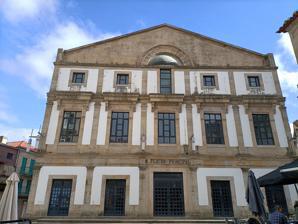
Building: Principal Theatre (Pontevedra)
Country: Spain
Year built: 1878
Theatre in Pontevedra, Spain Teatro Principal de Pontevedra Principal Theatre façade Address Paio Gómez Charino Street Pontevedra Spain Coordinates 42°25′57″N 8°38′47″W / 42.432426°N 8.646422°W / 42.432426; -8.646422 Owner City Council of Pontevedra Capacity 464 Construction Opened 1878 Rebuilt 1987 Architect Faustino Flores and José Miyer Caridad (interior reconstruction) Website entradas .ataquilla .com /ventaentradas /es /86 __teatro-principal-de-pontevedra The Principal Theatre of Pontevedra (Teatro Principal de Pontevedra) is a theatre in the old town of Pontevedra (Spain). Location The Principal Theatre is located in the same block as the Liceo Casino , being adjacent to it. Its main façade faces Paio Gómez Charino Street and its side façades overlook Don Filiberto and Duque de Tetuán streets. History The site of the present Principal Theatre was occupied by the church of St Bartholomew the Elder until the mid-19th century. This late medieval building was in poor condition by the end of the 18th century. In 1769, demolition began, but it was finally demolished in 1844. After several years as an open square (Tetuán Square), in 1864 a Liceo Casino (work of Domingo Lareu) and the Principal Theatre (work of Faustino Flores), which belonged to the Liceo Casino, were built, inaugurated on 2 August 1878. The theatre was for the exclusive use of members of the Liceo Casino and in fact the entrance to the theatre was through the main façade of the Liceo Casino. The theatre opened with the company of Miguel Cepillo, who performed El esclavo de su culpa by Juan Antonio Cavestany. Manuel Becerra bought the building at a judicial auction in 1892. In April 1900, this building hosted the first cinema projection in Pontevedra, and in December of the same year, the first phonograph audition. The theatre hosted concerts by renowned artists such as the violinist Manuel Quiroga and the pianist Arthur Rubinstein . In 1942 the theatre became the property of Dolores Vázquez. In the mid-20th century the theatre functioned almost exclusively as a cinema. On 14 April 1980, a fire destroyed both buildings, although the interior walls and exterior walls remained standing. On 1 July 1983, the plenary session of the municipality of Pontevedra unanimously decided to buy the ruins of the Teatro Principal . On 22 August 1983, the City Council acquired the ruins of the theatre and on 9 January 1984, an invitation to tender was issued for its reconstruction. The current building, inaugurated on 3 January 1987, is the work of the architect José Miyer Caridad, who won the preliminary design competition. Description The façade of the theatre is neoclassical . It has symmetrical windows and doors with granite frames, and those on the first floor have eaves . The main entrance ends in a pediment with a hollow arch inside. In July 2015, the façade of the theatre was restored to the white stone walls with which the building was designed in the 19th century. The theatre is spread over five floors and two basements, in which it houses two exhibition rooms and an auditorium with a total capacity of 434 seats. Its stage, which occupies 52 square metres, is equipped with a mobile platform. The interior space has a false ceiling which helps to improve acoustics , as well as hiding the lighting installation. Its decorative style sought to combine the look of 19th century theatres with a more contemporary interior. Gallery North side façade with its classical pilasters Facade illuminated at night Façade Black and white façade South façade with the ticket office (on the left) Entrance Scene Façade North façade References